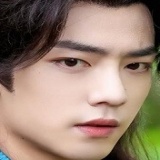
diễn viên Vương Đại Lục